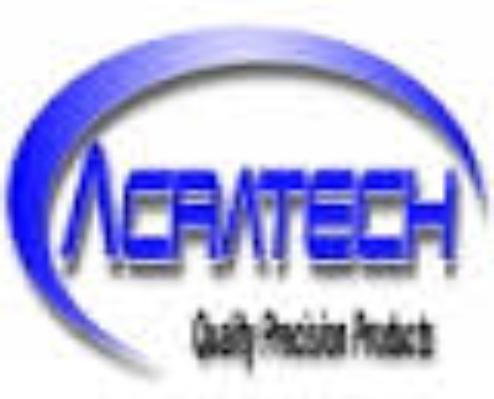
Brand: Acratech
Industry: Others